Coeur d'Alene, Idaho

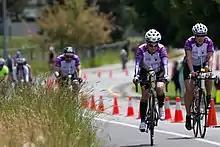
Ironman Coeur d'Alene, 2013

Historically, the economy of Coeur d'Alene was built and based on mining and logging and the Coeur d'Alene Mining District has been one of the world's most productive mining districts. However, after mining and logging diminished in importance in the 1940s, tourism has come to be the main influence in the local economy ever since. The city has become a major tourist attraction, being at the heart of north Idaho's Lake Country where people partake in water sports and activities such as wake boarding, paddleboarding, sailing, parasailing, jet skiing, kayaking, fishing and other lake recreation. In addition to the natural attractions and parks, the Coeur d'Alene area has two major resorts on the lake, the Coeur d'Alene Resort and the WorldMark Arrow Point resort directly across the lake in Harrison near the community of Eddyville as well as the Coeur d'Alene Casino in Worley, and the Northwestern United States' largest theme park in the Silverwood Theme Park in Athol. There are three major ski resorts within a short driving distance, Silver Mountain Resort in Kellogg, Lookout Pass Ski and Recreation Area at Lookout Pass near Mullan, and Schweitzer Mountain Ski Resort in Sandpoint. Tourism and hospitality related jobs employed over 10,000 people in north Idaho in 2010.